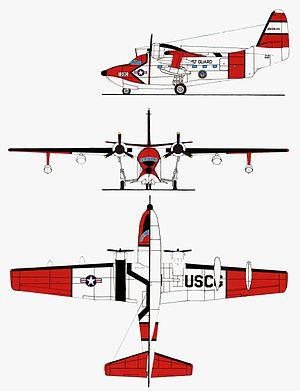
Le Grumman HU-16 Albatross est un hydravion équipé de deux moteurs en étoile, qui fut utilisé par les armées des États-Unis d'Amérique. Ses fonctions principales étaient la recherche et les secours en mer.